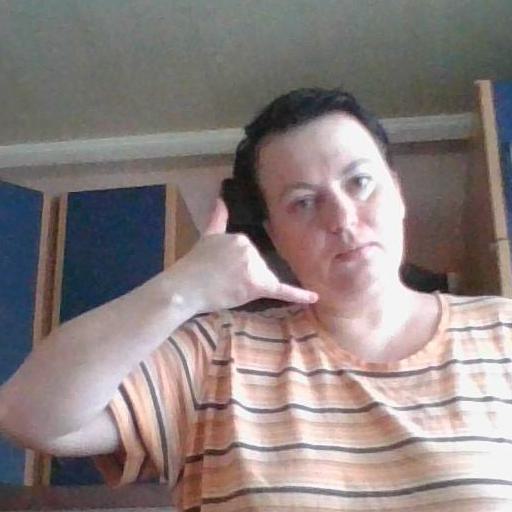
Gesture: call